Mark van Eeuwen

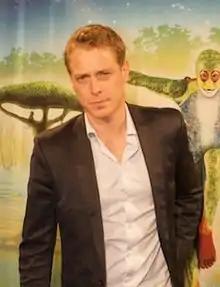

Mark van Eeuwen (born 23 July 1976) is a Dutch actor. He is known for his role as Jack van Houten in the long-running soap opera "Goede tijden, slechte tijden".